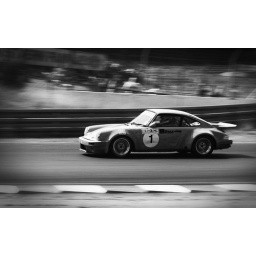
Classic Porsche Racing - Made in black &amp;amp; white to give it an vintage look